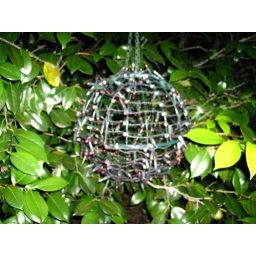
Christmas Light in the park, Toowoomba. Clever light ball made from two wire hanging baskets wrapped in fairy lights. Supra